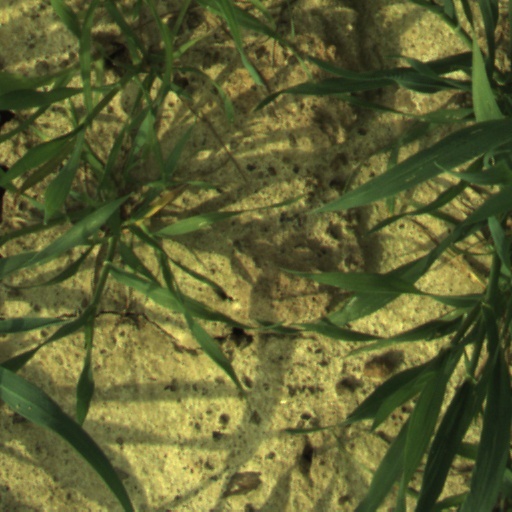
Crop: wheat